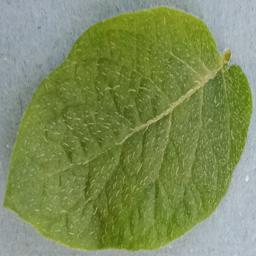
Label: Potato___Healthy